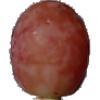
Label: Grape Pink 1